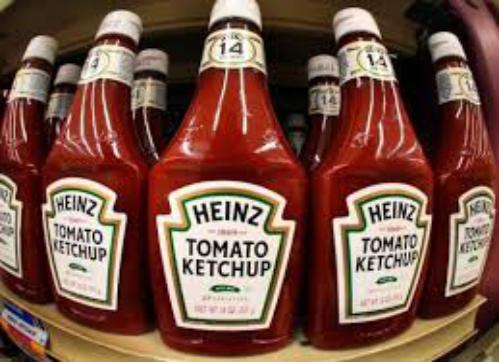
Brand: H. J. Heinz
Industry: Food